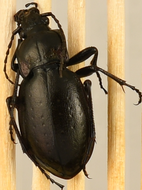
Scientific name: Carabus nemoralis nemoralis
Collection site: University of Notre Dame Environmental Research Center NEON (UNDE), plot UNDE_012